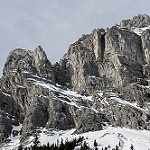
Label: mountain